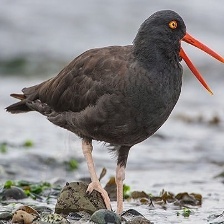
Species: AFRICAN OYSTER CATCHER
Scientific name: HAEMATOPUS MOQUINI
ImageNet parent category: oystercatcher